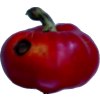
Label: red_pepper